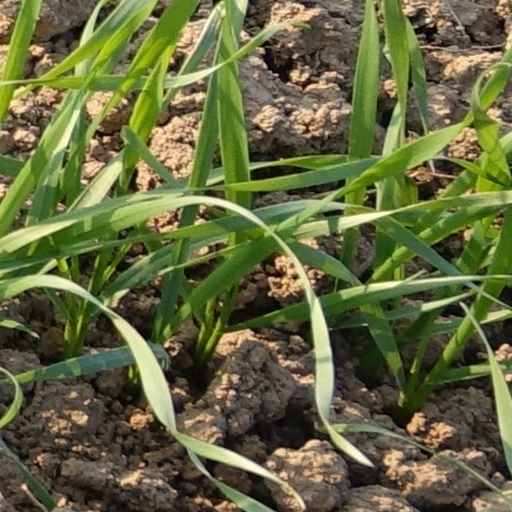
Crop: wheat